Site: brandenburg
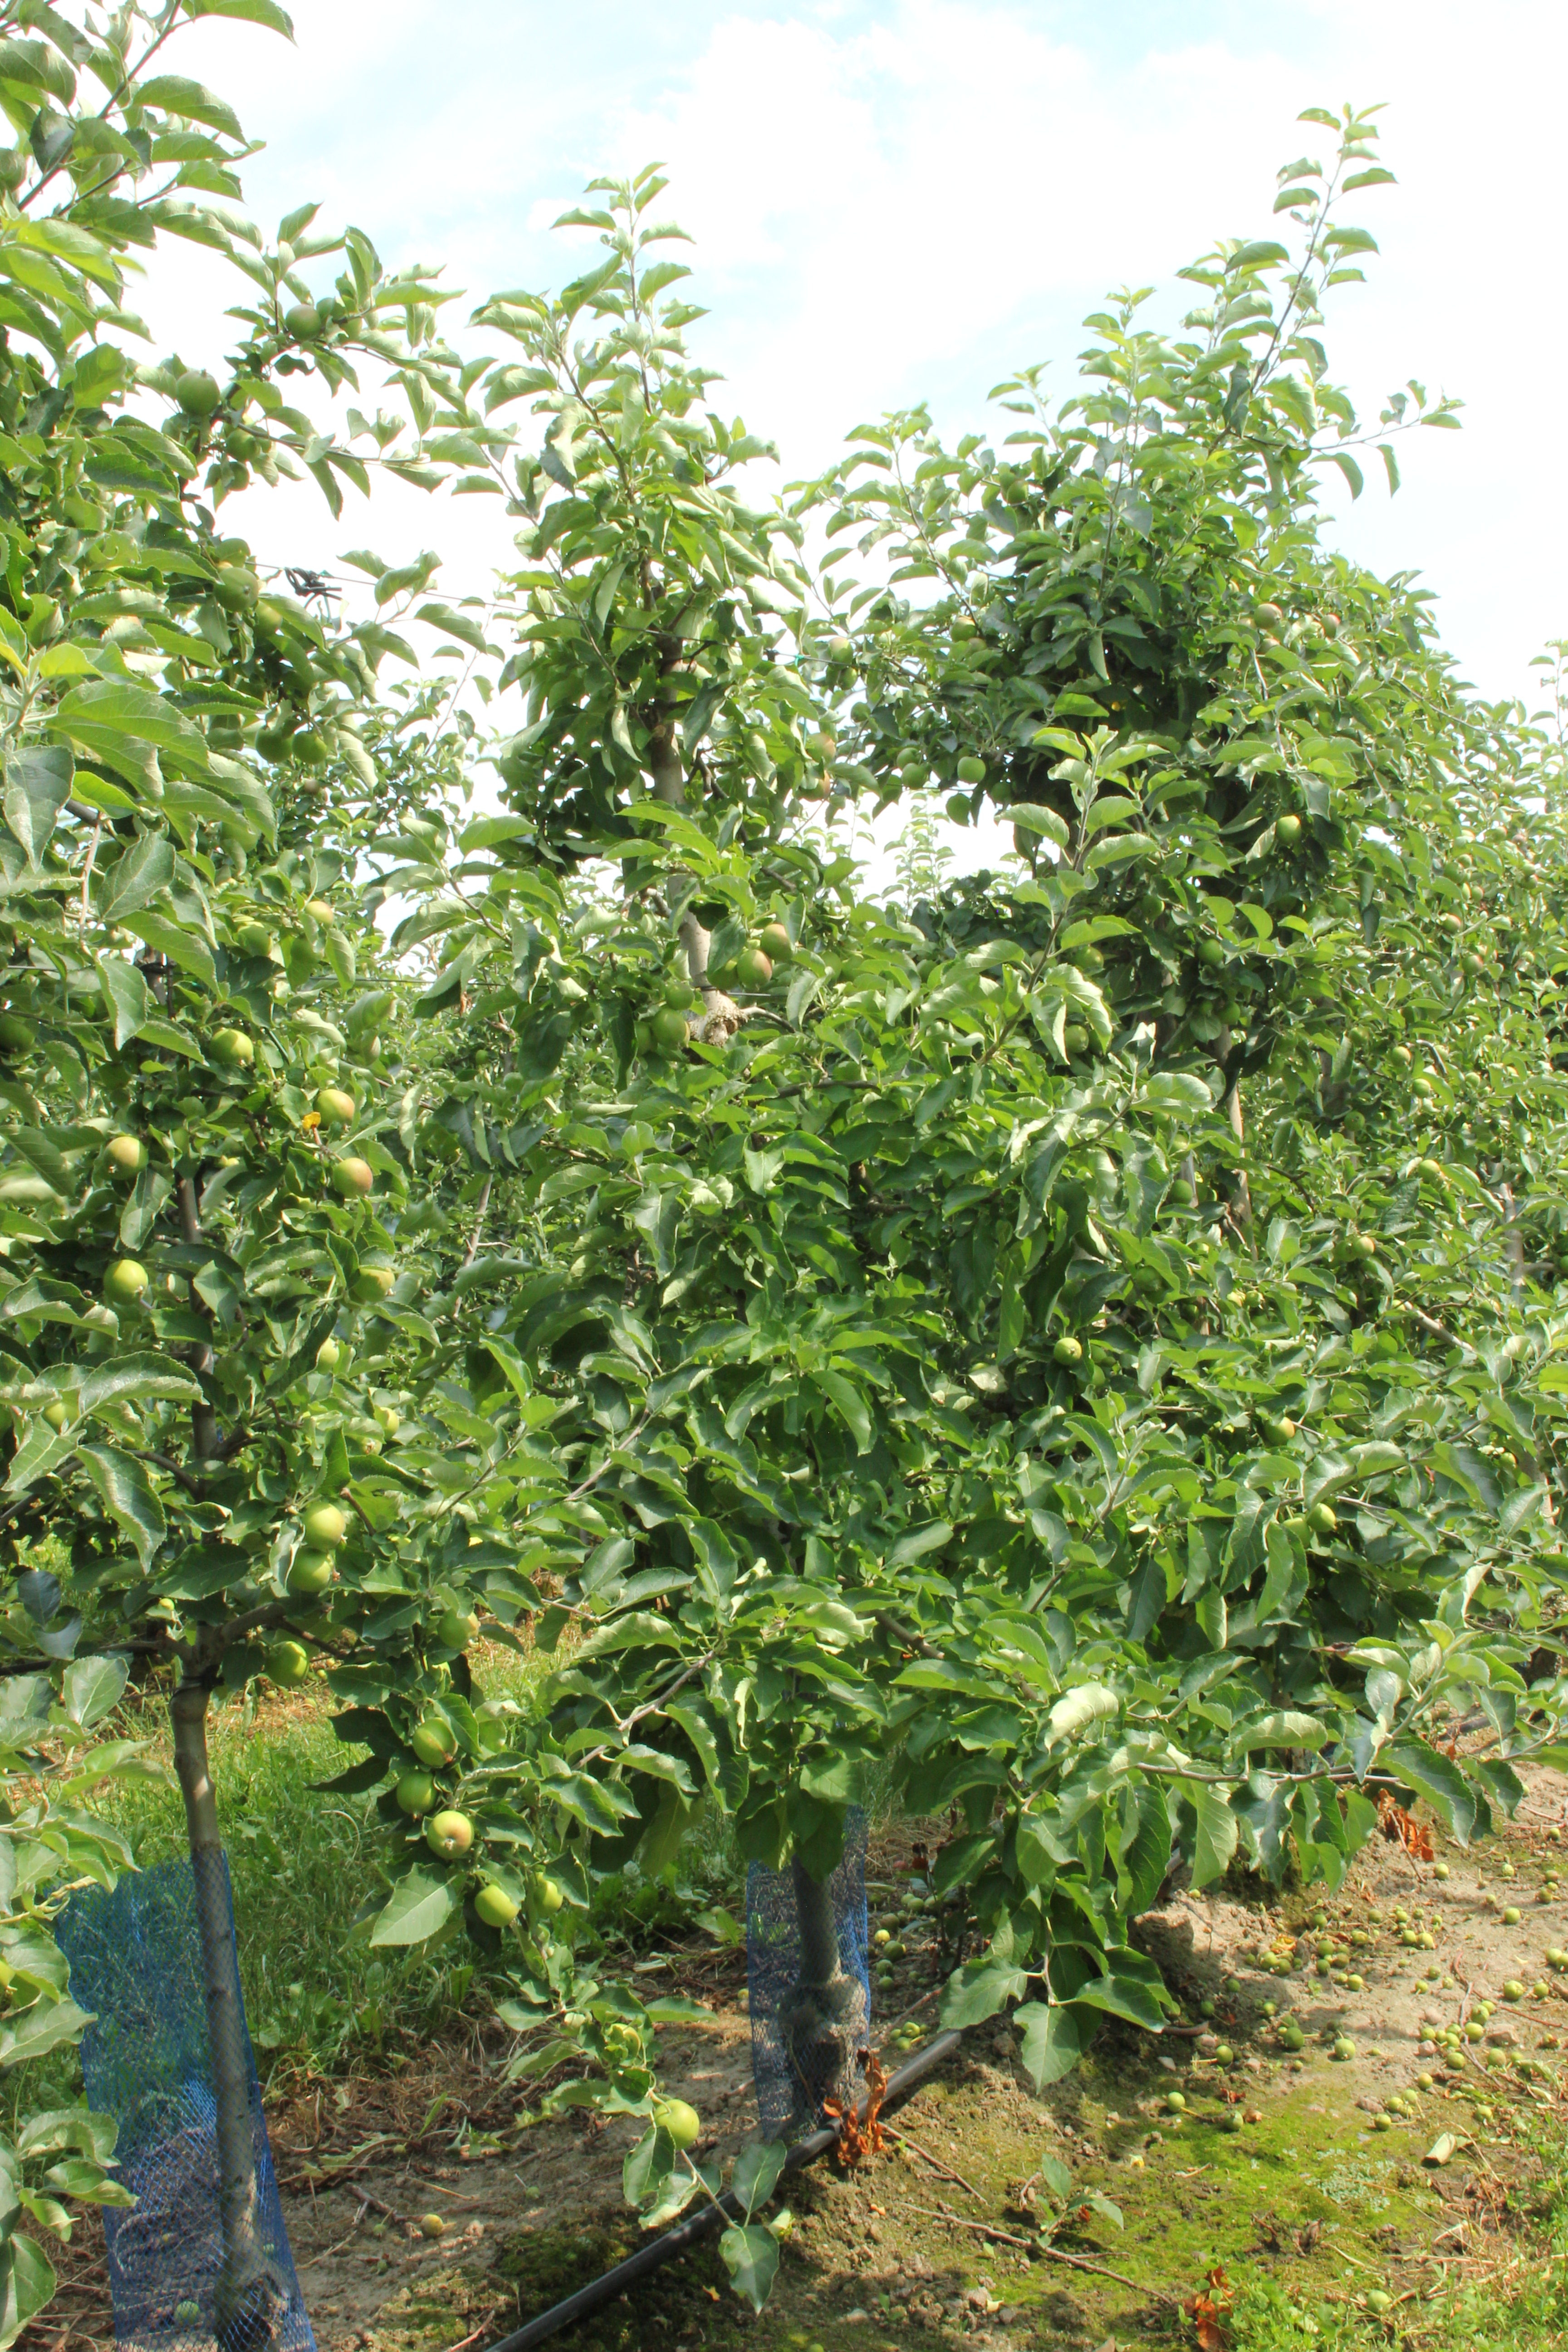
Growth stage (BBCH 74): Development of fruit